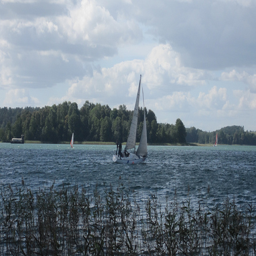
A nice sail boat in some choppy water.
A RIVER WITH THREE SAIL BOATS AND NICE GREENERY.
sailboats are out on the blue water under a cloudy sky.
A sailboat is floating on a lake under a cloudy sky.
A sailboat moves through a lake in the distance.